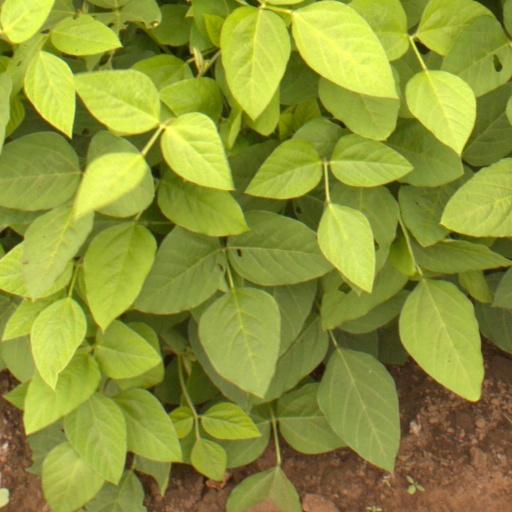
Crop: soybean